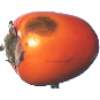
Label: kaki